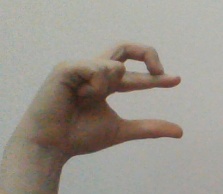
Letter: thal